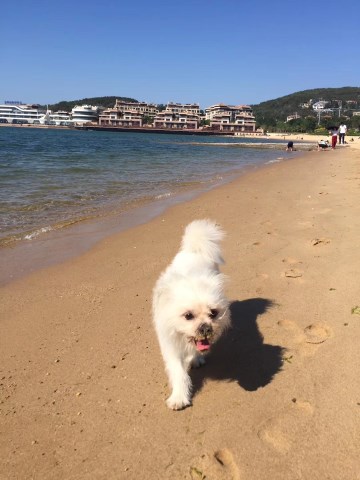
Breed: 3336-n000121-chinese_rural_dog